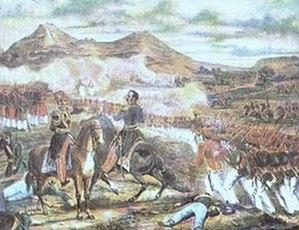
Famaillá est une ville dans la province de Tucumán en Argentine, capitale du département de Famaillá. Sa population s'élevait à 30 951 habitants en 2015.